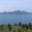
Label: sea